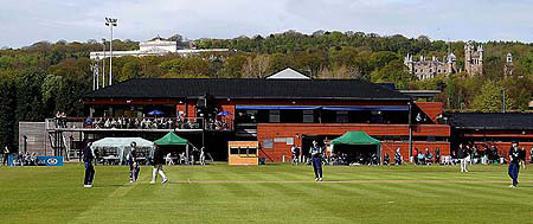
Building: Stormont (cricket ground)
Country: United Kingdom
Year built: 1949
Cricket ground at Stormont near Belfast, Northern Ireland Civil Service Cricket Club Ground information Location Belfast , Northern Ireland Establishment 1949 Capacity 6,000 End names Dundonald End City End International information Only Test 25–28 July 2024: Ireland v Zimbabwe First ODI 13 June 2006: Ireland v England Last ODI 13 September 2021: Ireland v Zimbabwe First T20I 2 August 2008: Kenya v Netherlands Last T20I 9 August 2022: Ireland v Afghanistan First WODI 5 August 1997: Ireland v South Africa Last WODI 11 September 2024: Ireland v England First WT20I 10 July 2019: Ireland v Zimbabwe Last WT20I 27 May 2021: Ireland v Scotland Team information Civil Service North of Ireland (2005) Northern Knights (2017–present) As of 28 July 2024 Source: Cricinfo Stormont (also known as Civil Service Cricket Club ) is an international and first-class cricket ground in Belfast , Northern Ireland . It is situated in the grounds of the Stormont Estate , the seat of government in Northern Ireland, and is the home of Civil Service North of Ireland Cricket Club . International cricket It is one of four ODI grounds in Ireland , the others being the Bready in Magheramason and Clontarf and Malahide in Dublin . The ground was established in 1949 and saw its first ODI in June 2006: the inaugural ODI match for the Irish cricket team , against England . In 2007, a three-match ODI series between India and South Africa was played at this ground, and in 2008 it hosted the qualifying tournament for the ICC World Twenty20 . It was selected as a venue to host matches in the 2015 ICC World Twenty20 Qualifier tournament. The ground hosted its first Test match when Ireland played Zimbabwe in July 2024. Ireland beat Zimbabwe by four wickets and recorded a second consecutive Test victory and a first on home soil. International centuries Seven ODI centuries have been scored at the venue, two of them by Ireland's own Ed Joyce . No. Score Player Team Balls Opposing team Date Result 1 113 Marcus Trescothick England 114 Ireland 13 June 2006 Won 2 101 Junaid Siddique Bangladesh 123 Ireland 15 July 2010 Lost 3 108 William Porterfield Ireland 116 Bangladesh 15 July 2010 Won 4 109 Paul Stirling Ireland 107 Pakistan 30 May 2011 Lost 5 105* Ed Joyce (1/2) Ireland 135 Afghanistan 14 July 2016 Won 6 160* Ed Joyce (2/2) Ireland 148 Afghanistan 19 July 2016 Won 7 101 Mohammad Shahzad Afghanistan 88 Ireland 21 May 2019 Won International five-wicket hauls One Day Internationals Five-wicket hauls in Men's One Day International matches at Civil Service Cricket Club No. Bowler Date Team Opposing Team Inn O R W Result 1 Gulbadin Naib 21 May 2019 Afghanistan Ireland 2 9.2 43 6 Afghanistan won 2 Tim Murtagh 4 July 2019 Ireland Zimbabwe 2 10 21 5 Ireland won Twenty20 Internationals Five-wicket hauls in Men's Twenty20 International matches at Civil Service Cricket Club No. Bowler Date Team Opposing Team Inn O R W Result 1 Elias Sunny 18 July 2012 Bangladesh Ireland 2 4 13 5 Bangladesh won References